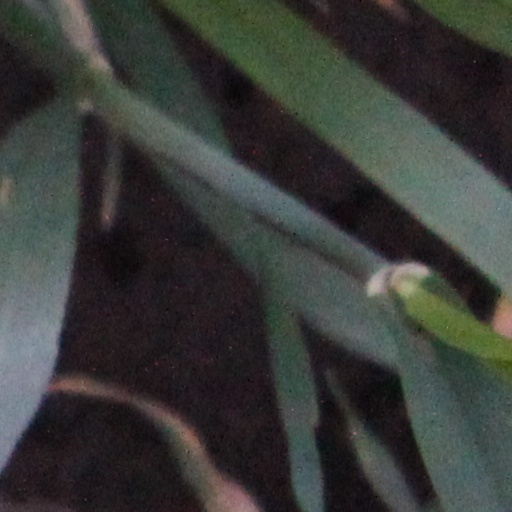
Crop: wheat